Bugant, Selenge

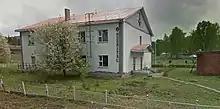
The hospital

Bugant is a bag in Yeröö sum (district) of Selenge Province in northern Mongolia. It is 66 km SE from Yeröö sum center and 112 km NE from Züünkharaa city.